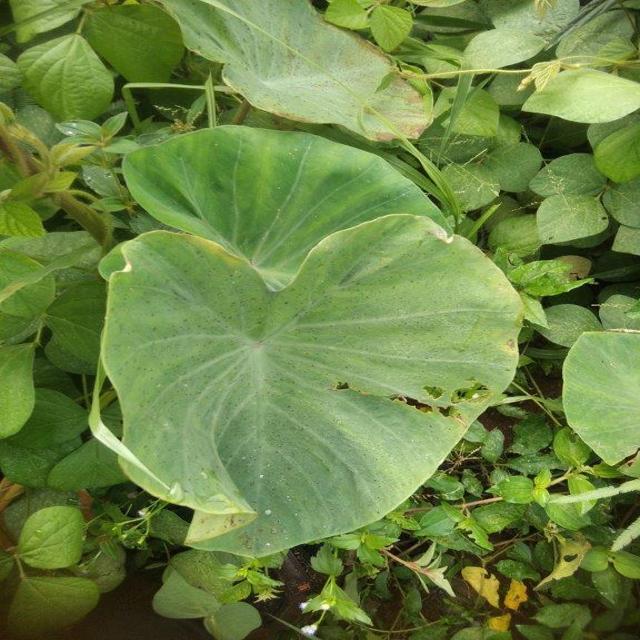
Label: Early_Blight